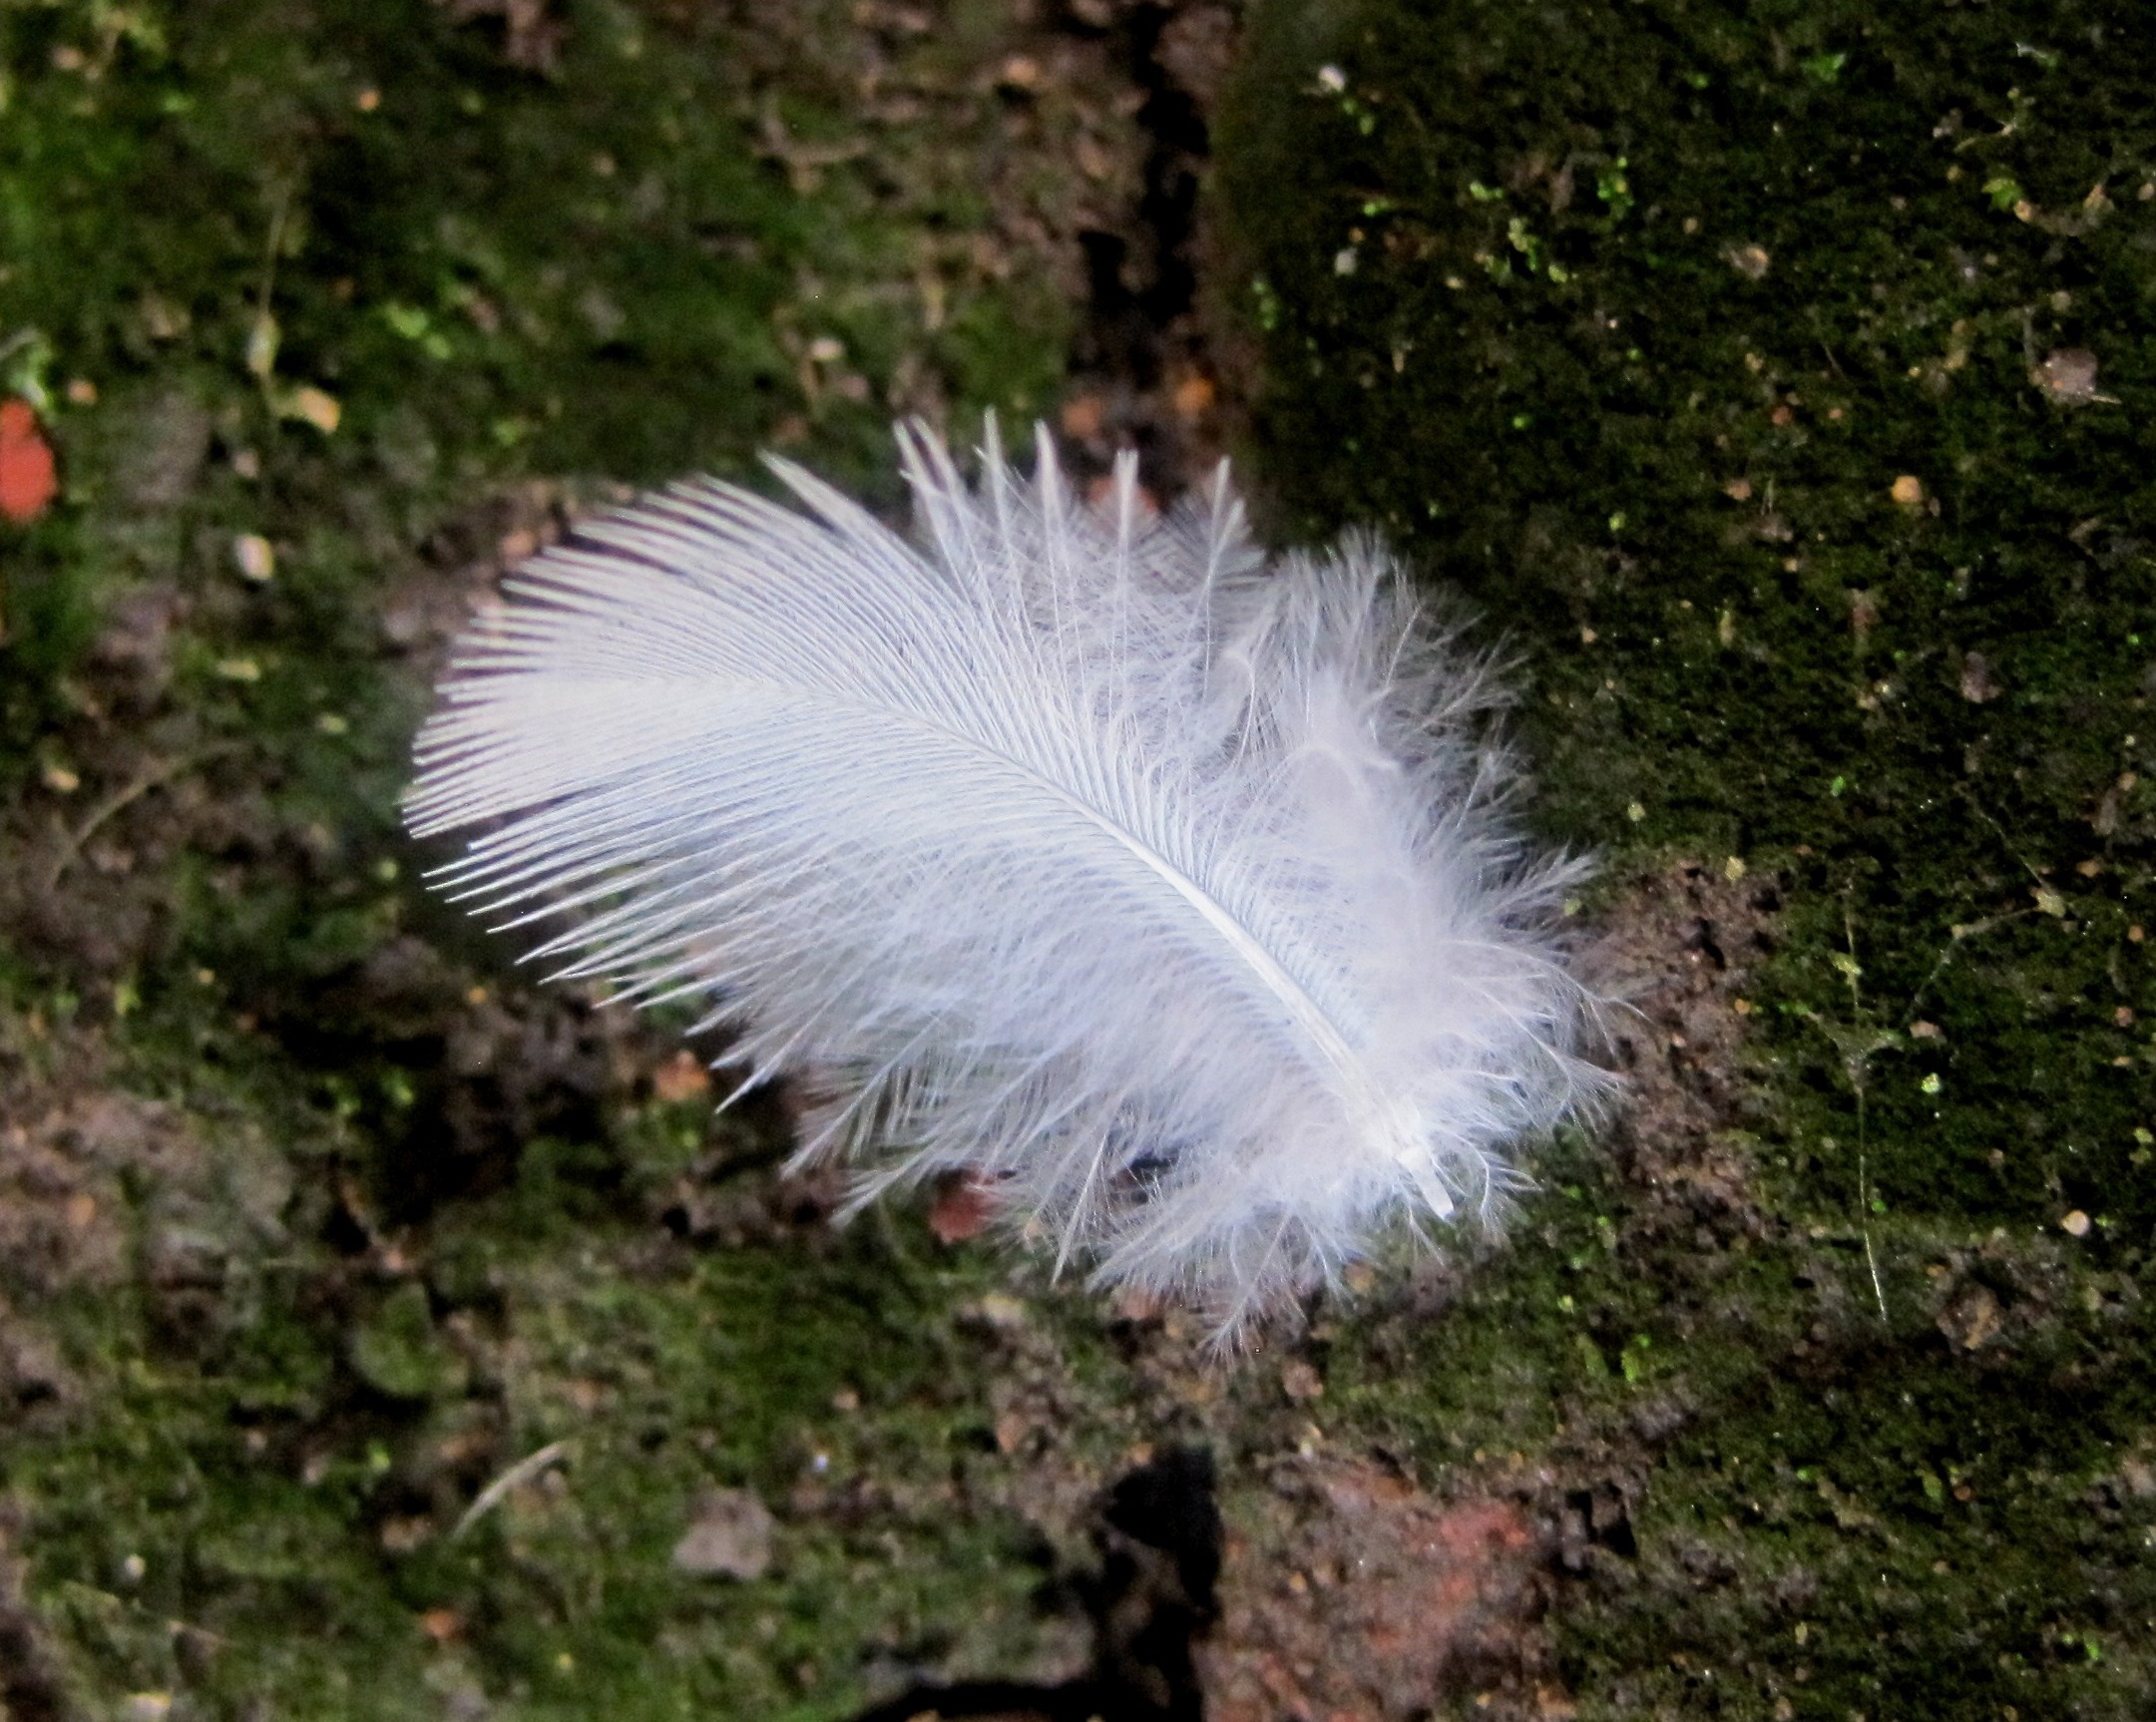
grass, bird, wing, light, white, leaf, flower, fluffy, feather, fauna, peafowl, down feather, leight weight